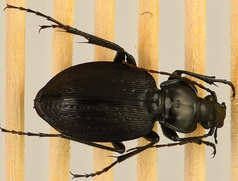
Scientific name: Pterostichus lachrymosus
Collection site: Mountain Lake Biological Station NEON (MLBS), plot MLBS_009